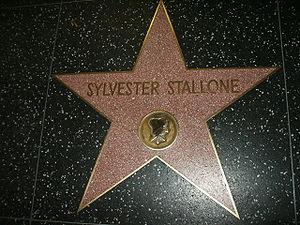
Michael Sylvester Gardenzio Stallone, dit Sylvester Stallone [sɪlˈvɛstɚ stəˈloʊn], né le 6 juillet 1946 à New York, dans le quartier de Hell's Kitchen, dans l'État de New York, aux, est un acteur, réalisateur, scénariste et producteur de cinéma américain.